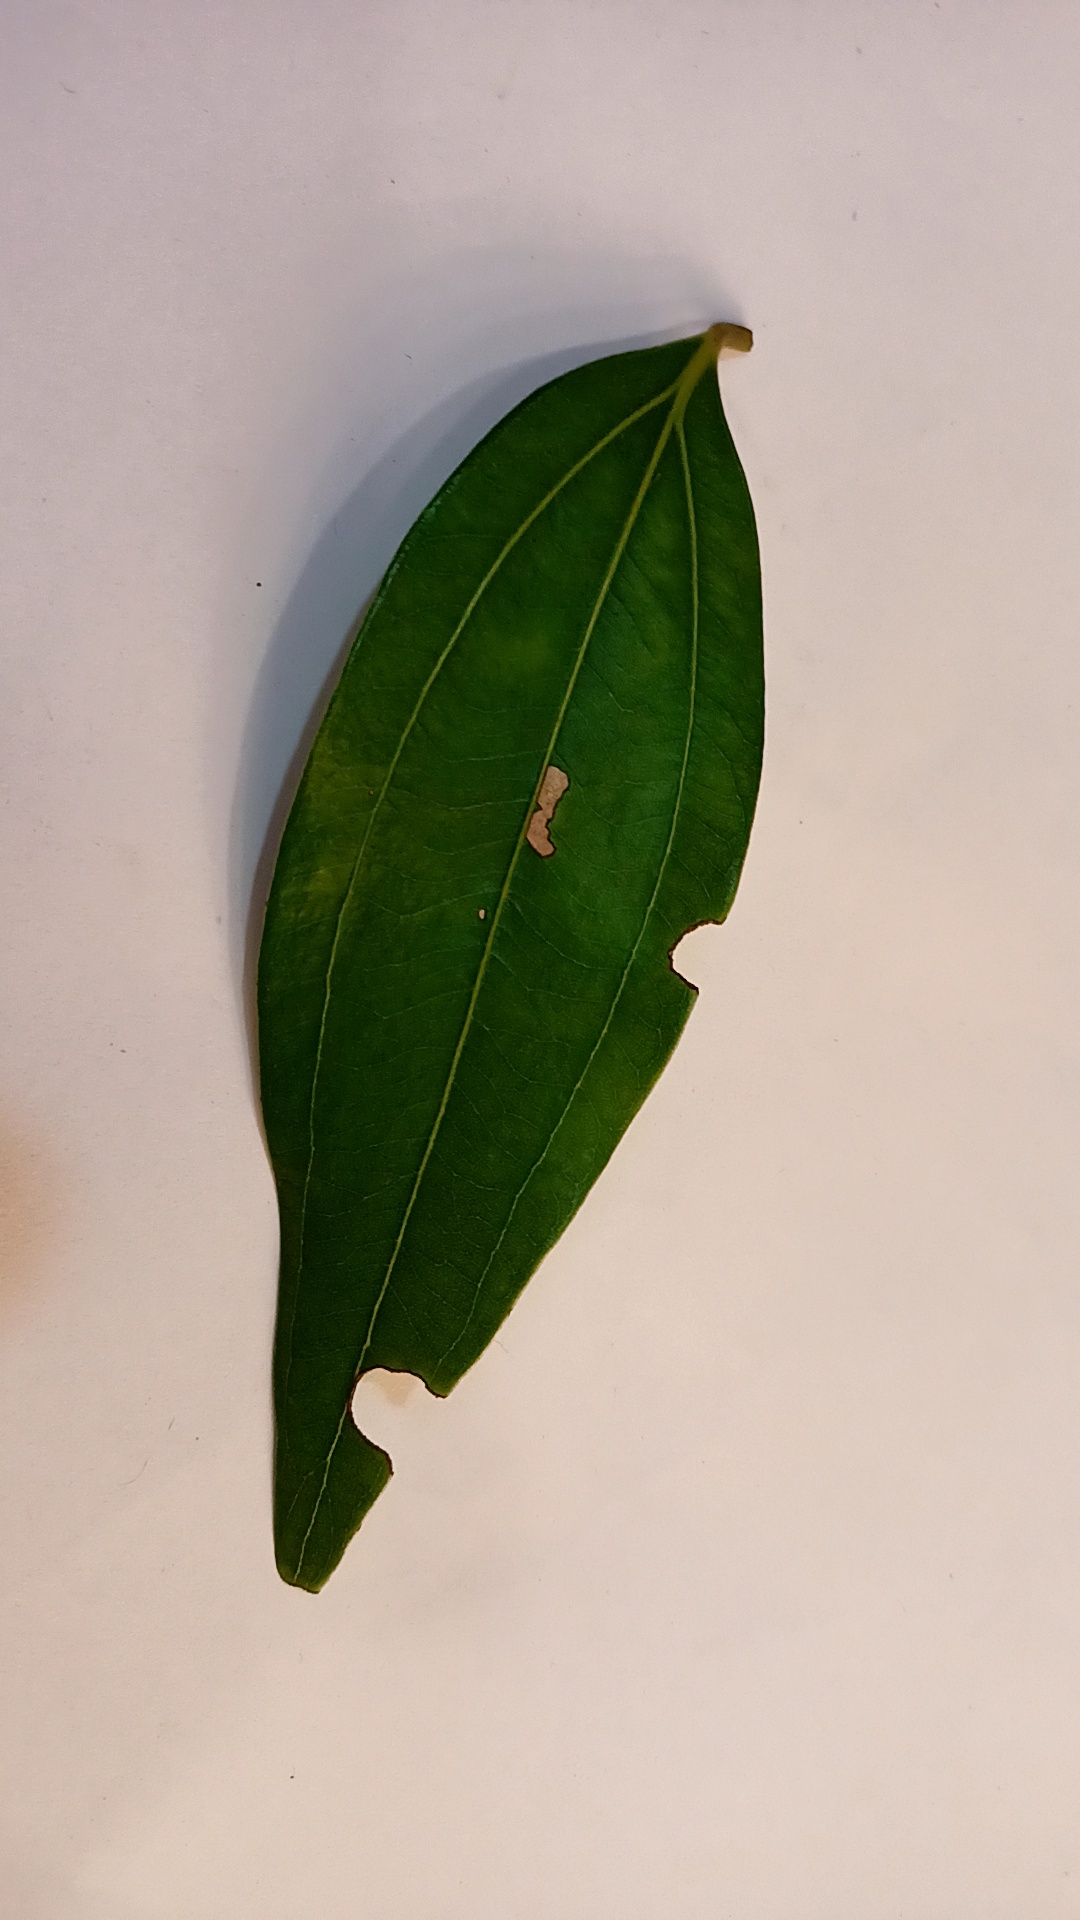
Label: Disease